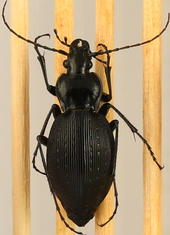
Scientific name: Carabus goryi
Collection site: Great Smoky Mountains National Park NEON (GRSM), plot GRSM_022